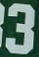
Number: 3